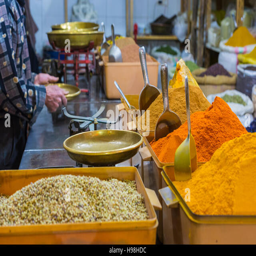
colorful spices on the bazaar .